Jeep Jamboree: Off Road Adventure

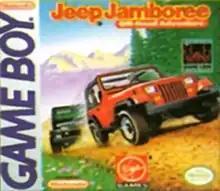
Box art of "Jeep Jamboree: Off Road Adventure"

Jeep Jamboree: Off Road Adventure is a Game Boy racing video game that involves Jeep Wrangler vehicles. This game was later recycled for use in the video game "Race Days" (also for the Game Boy).